Rodrigo Sorogoyen

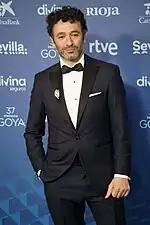
Sorogoyen in 2023

Rodrigo Sorogoyen del Amo (born 16 September 1981) is a Spanish film director and screenwriter. After co-helming the sketch comedy film "8 Dates" with Peris Romano in 2008, Sorogoyen has directed the features "Stockholm" (2013), "May God Save Us" (2016), "The Realm" (2018), "Mother" (2019), and "The Beasts" (2022). He has also co-created the miniseries "Riot Police" (2020) and "The New Years" (2024). He often works in tandem with screenwriter Isabel Peña.